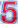
Number: 5